Coolie (2025 film)

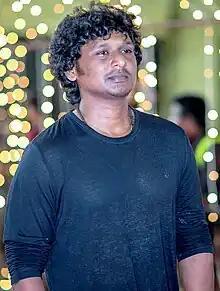

During the filming for "Master" in late 2019, it was reported that director Lokesh Kanagaraj had met Rajinikanth at his residence in Chennai and narrated a script that impressed the actor. According to reports, the project, which would have been Rajinikanth's 169th film, was expected to be produced by Raaj Kamal Films International, with a planned start in April 2020, but was postponed due to the COVID-19 pandemic and Rajinikanth's prior commitments to "Annaatthe" (2021). Though some reports suggested that the project was shelved due to Rajinikanth's political ambitions, others said the project was still active. In August 2020, Lokesh refused to confirm or deny the project, stating that only the producers could do so. Instead, Lokesh went on to develop a film with Kamal Haasan, which materialised as "Vikram" (2022). Rajinikanth's 169th film ultimately became "Jailer" (2023), directed by Nelson Dilipkumar.